Asdrúbal Cabrera

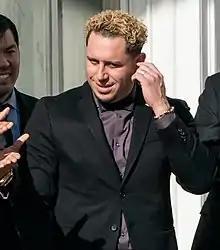
Cabrera celebrating the 2019 World Series win at the White House

On December 10, 2015, Cabrera signed a two-year, $18.5 million contract with the New York Mets. His deal included a team option for third year. On July 31, 2016, Cabrera strained the patellar tendon in his left knee while rounding third base against the Colorado Rockies. He was placed on the disabled list on August 2. He returned from the disabled list on August 19. He was named National League Player of the Week for the week ending August 27. In a crucial game to make the playoffs, on September 22, 2016, Cabrera gave the Mets an 11th-inning win with a three-run home run, following a tight game against the Phillies. In 141 games, he batted .280 with 23 home runs and 62 RBI. Cabrera finished 1-for-3 and a walk in the Mets' loss to the San Francisco Giants in the 2016 National League Wild Card Game.